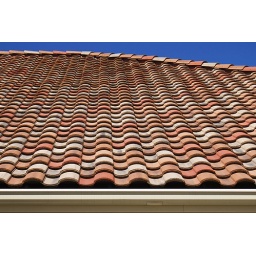
Tiles on the roof of a building in a local professional center